Pobres Rico

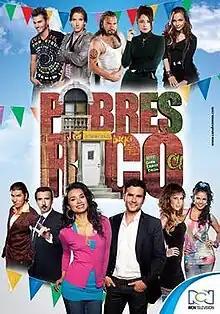

Pobres Rico is a 2012 Colombian telenovela produced and aired by RCN Televisión.